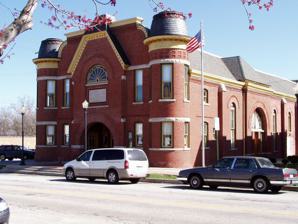
Building: Porter County Memorial Opera Hall
Country: United States of America
Year built: 1892
United States historic place Porter County Memorial Hall U.S. National Register of Historic Places Porter County Memorial Hall in 2004 Show map of Indiana Show map of the United States Location 104 Indiana Ave., Valparaiso, Indiana Coordinates 41°28′0″N 87°3′33″W / 41.46667°N 87.05917°W / 41.46667; -87.05917 Area less than one acre Built 1893 Architect Lembke, Charles F. Architectural style Queen Anne NRHP reference No. 84001231 Added to NRHP May 23, 1984 Memorial Hall, G.A.R., 1898. Photograph courtesy of the Steven R. Shook collection. The Porter County Memorial Hall , also known as Memorial Opera House , is an historic Grand Army of the Republic memorial hall located in Valparaiso, Indiana . It was the meeting place of Chaplain Brown GAR Post No. 106 , one of 592 GAR posts in Indiana. Designed in 1892 by a local architect, Charles F. Lembke ., using Romanesque styling, it was built in 1892–3 to seat 100 people. It was also used as the local opera house . Local legend says that Wm Jennings Bryan spoke at the hall during the 1896 presidential campaign.  Others who have been to the hall include Theodore Roosevelt , John Phillips Sousa , Marx Brothers . Decline began with the advent of the movies, for which it was converted.  By the time of World War II it was an abandoned building.  Beginning in 1955, the Community Theatre Guild leased the property and began maintaining it once again for theater productions, continuing to do so under a lease agreement with Porter County until the county again took full possession in the late 1990s to facilitate structural renovation and restoration. The Board of Commissioners for Porter County, who manage and maintain the structure, restored the hall in 1998, and established a new community theatre troupe and public management for touring productions, allowing the building to continue to be used as a theatrical and assembly facility as originally intended. The Memorial Opera House is located at 104 Indiana Avenue just east of the historic Porter County Jail and Sheriff's House .  At the time of construction, Indiana Avenue was called Mechanics Street. The Opera House was added to the National Register of Historic Places in 1984.  It was restored in 1998.Today, the Memorial Theatre Company produces six theatrical performances each year and host community concerts and other events. p : 74–75 Exterior The 1893 Memorial Opera House is " eclectic " in its styling, with the details, symmetry, and size associated with the Queen Anne style . Additional influences are seen in the broad entrance arches and side windows.  This may reflect the influence of Louis Sullivan or H. H. Richardson , both active in nearby Chicago during this time. The main facade features a projecting, two-story central bay, with a jerkin-head gable . The ground floor of the bay is occupied by a broad, low-springing arch, formed by seven header courses of brick with rock-face limestone springers . The main entrance consists of two pairs of multi-light doors. Eight radiating lights fill the tympanum .  Above the entrance is a recessed panel on a stone sill with the inscription, "1883, Memorial Hall, A monument to the Soldiers and Sailors of 1861-5." Above the dedication stone is a limestone sill and a fanlight with clear and stained glass set in a seven-course brick arch. A coved verge board outlines the edge of the jerkin-head gable, and is decorated by rosettes. On both sides of the central bay there are a single bay. At ground level, the windows are segmentally arched double-hung, with stone sills level with the springers of the central arch. Above, the double-hung windows have stone sills, and a stone belt course, serving as the lintels. A parapet with rounded "shoulders," on a stone cornice of corbelled brick. Two round towers frame the main facade. Rectangular windows  have a stringcourse forming the sills, in line-with the central arch springers. A rock-faced belt course forming the lintels. Decorative brick detailing above the windows forms a foundation for a floriated frieze , with a modillioned cornice. Two-story structure has a pitched roof, interrupted by hipped roofs over projecting bays. Round-arched windows on each side, replicate the main façade.  Shallow buttresses, interrupt the wall surface Interior The interior retains the orchestra pit and side boxes.  The boxes are framed by turned posts, and the appliqué decorated railings. Latticework, similar to that used in Queen Anne houses, connects the posts across the top. A new floor with modern seating was installed in 1967, along with improvements to the orchestra pit. The improvement cost about $250,000. Significance The idea of building a memorial hall was started by the Chaplain Brown Post of the Grand Army of the Republic .  They held a public subscription drive to secure the funds. The county Commissioners provided a lot and additional funds. Once open in 1893, the G.A.R. held patriotic rallies, concerts, and lectures in the building, but were unable to cover the Post's debts and operating costs. In 1901 the County assumed the debts and control of the building. In 1901, the building was leased to Albert F. Heineman. He provided brought in entertains for the city, including minstrel troupes, traveling theatrical companies, political figures, and vaudeville. William Jennings Bryan is said to have given his " Cross of Gold and Crown of Thorns " speech here, two years before the Chicago nominating convention in 1896, and Theodore Roosevelt appeared in 1900, while campaigning William McKinley as the vice presidential nominee. Live performances were the mainstay at the Opera House until the 1920s.  Then, movies began to compete with and soon replace live performances. Some films and performances by local groups shared the stage during the 1920s, 1930s and 1940s.  The Opera House was vacant as much as it was in use. In the 1950s demolition was being considered.  In 1957 the Community Theatre Guild was formed with the express purpose the renovation and preservation of the Opera House. The Guild arranged a lease from the County Commissioners, and began making repairs and creating a stage for local talent. Work peaked in 1967, when a $250,000 renovation project was undertaken. The Guild continues to operate at the nearby Chicago Street Theatre, located several blocks north of the Opera House, but vacated the Opera House in the mid-1990s when a multi-million dollar renovation and restoration was undertaken by the county. The building itself skillfully combines elements typical of the 1890s into a gracious composition most easily described as Queen Anne. The building has remained remarkably intact, providing an excellent example of this type of facility from the Victorian era. Gallery Wikimedia Commons has media related to Porter County Memorial Opera Hall . Entrance arch Dedication stone Jerkin-gable and fan light East façade Northwest turret Front view 1918 View Bibliography Hahn, Anthony Wayne. A History of the Porter County Memorial Opera House; an unpublished research report, 1971. Vidette-Messenger, March 25, 1960. Post Tribune, December 26, 1982, and December 9, 1983. References